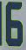
Number: 6